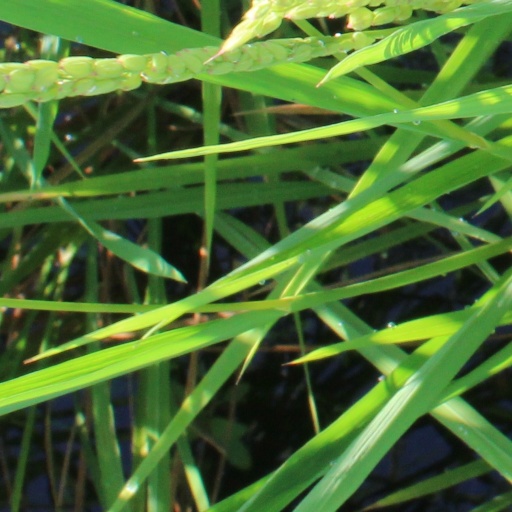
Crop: rice